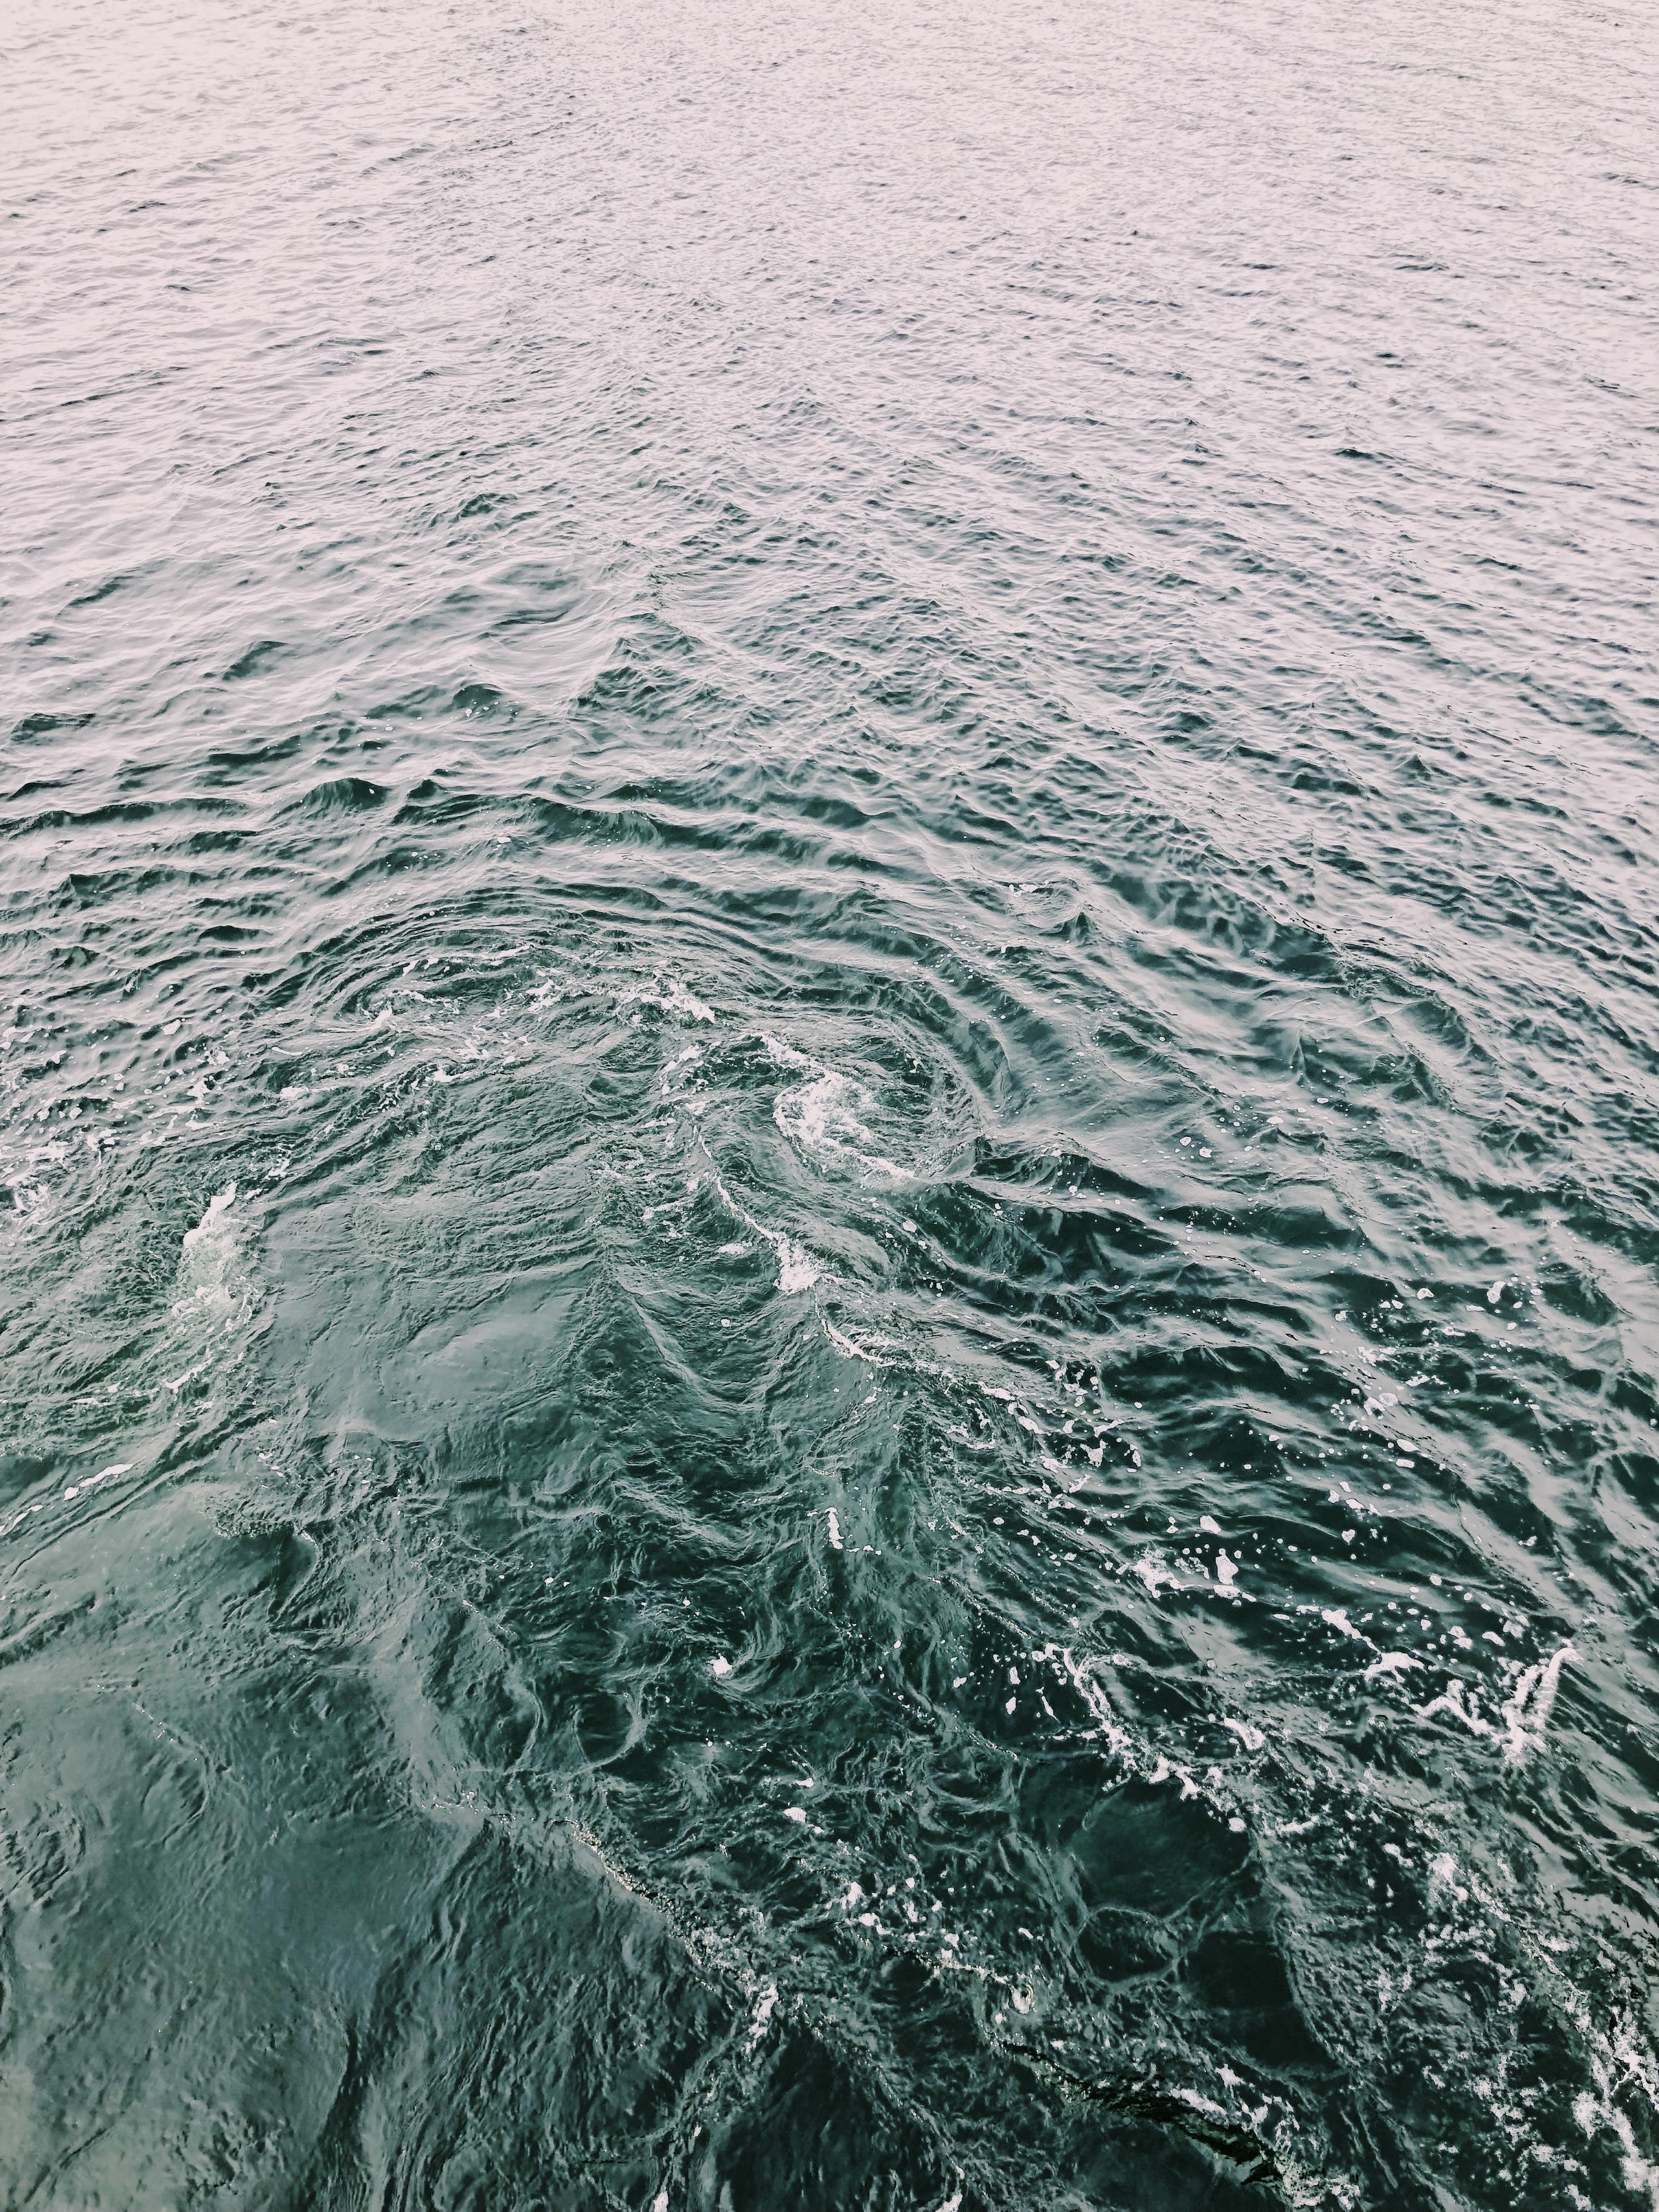
water, sea, ocean, wave, wind wave, water resources, horizon, sky, sunlight, geological phenomenon, reflection, tide, coast